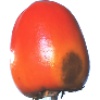
Label: kaki